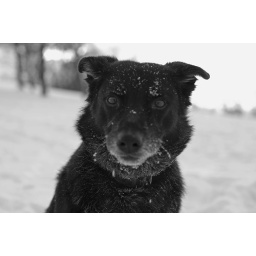
Oscar sitting with his face covered in snow after a frenzied run around the park....